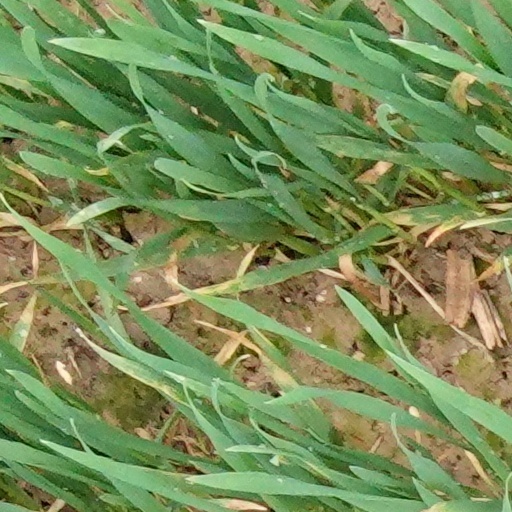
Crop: wheat